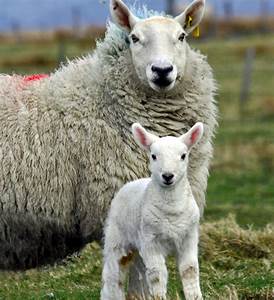
Label: pecora